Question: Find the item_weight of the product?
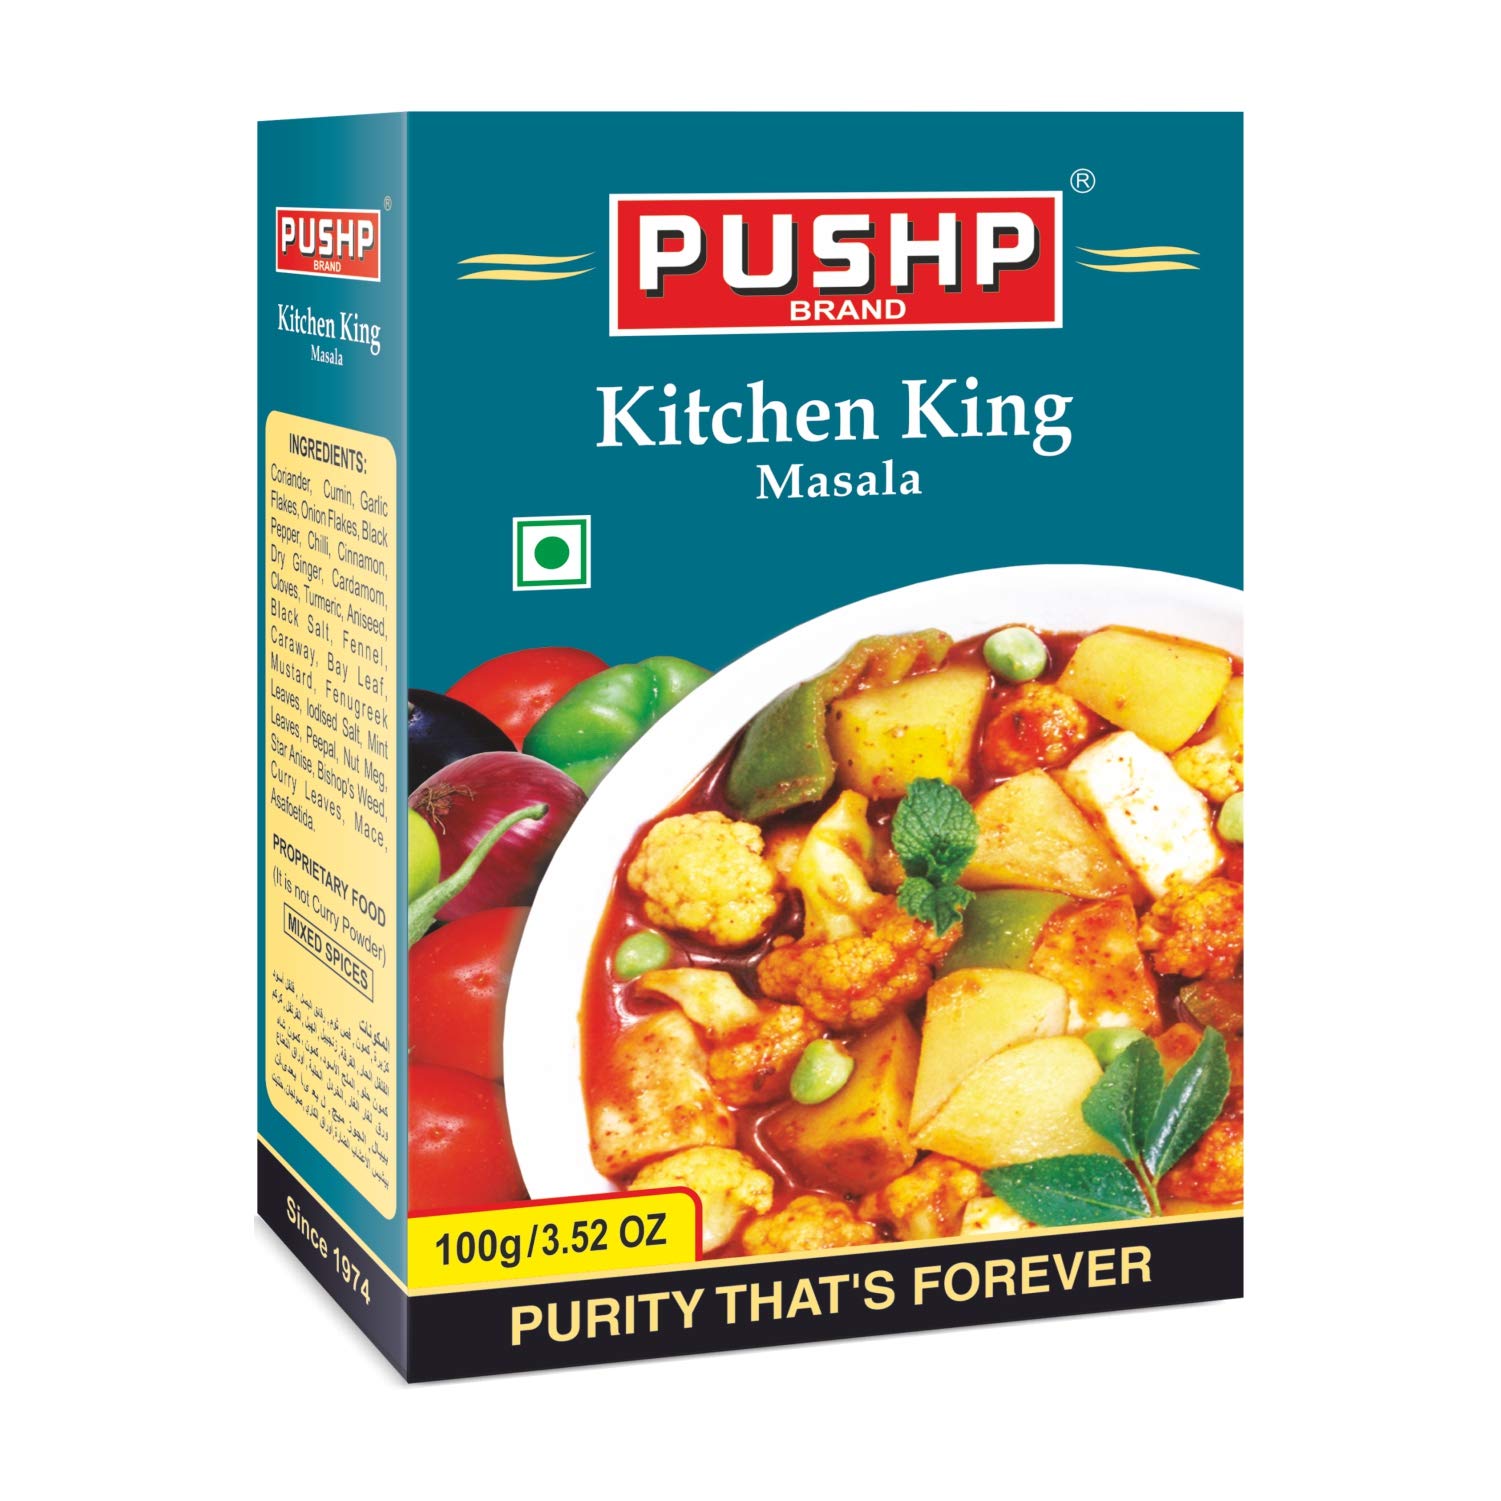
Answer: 100 gram